Iñupiat

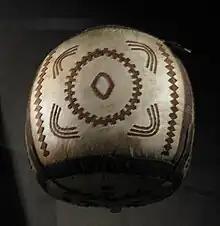
Iñupiaq high-kickball, ca. 1910, Utqiaġvik, Alaska, collection of the NMAI

In 1971, the Alaskan Native Claims Settlement Act established thirteen Alaskan Native Regional Corporations. The purpose of the regional corporations were to create institutions in which Native Alaskans would generate venues to provide services for its members, who were incorporated as "shareholders". Three regional corporations are located in the lands of the Inupiat. These are the following.